Chandrakant Topiwala

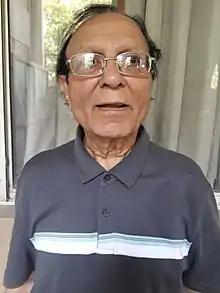
at Gujarati Sahitya Parishad, Ahmedabad, October 2017

Chandrakant Amritlal Topiwala (born 7 August 1936) is a Gujarati language poet and critic from Gujarat, India.